Winter Place

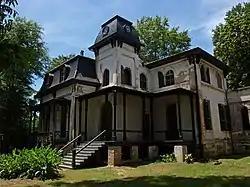
The South House, undergoing restoration in 2009

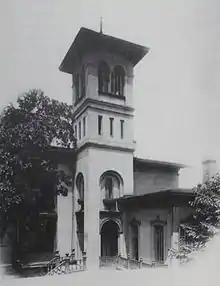
Joseph Winter's first home in Montgomery, designed by Samuel Sloan in 1851

Winter Place is a historic complex of two conjoined houses and three outbuildings in Montgomery, Alabama.